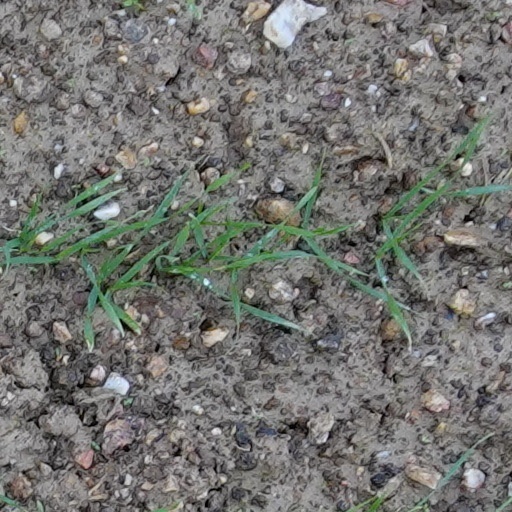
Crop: wheat